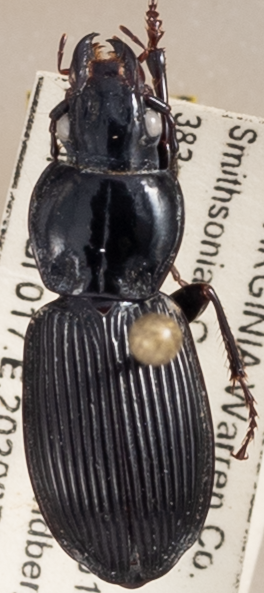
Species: Pterostichus coracinus
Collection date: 2020-07-02
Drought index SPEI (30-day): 0.1
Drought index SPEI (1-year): -0.51
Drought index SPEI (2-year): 1.77